Borough of Eastleigh

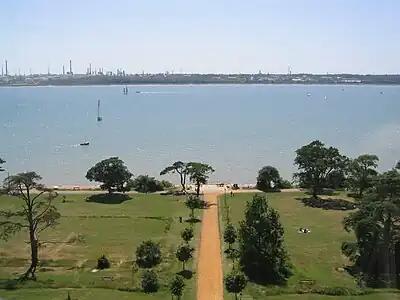
The view over Southampton Water from the Royal Victoria Country Park

Between 1974 and 2014 the council was based at Civic Offices on Leigh Road, before moving to Eastleigh House, an existing office building in the town centre which was refurbished and extended to become the council's main offices.